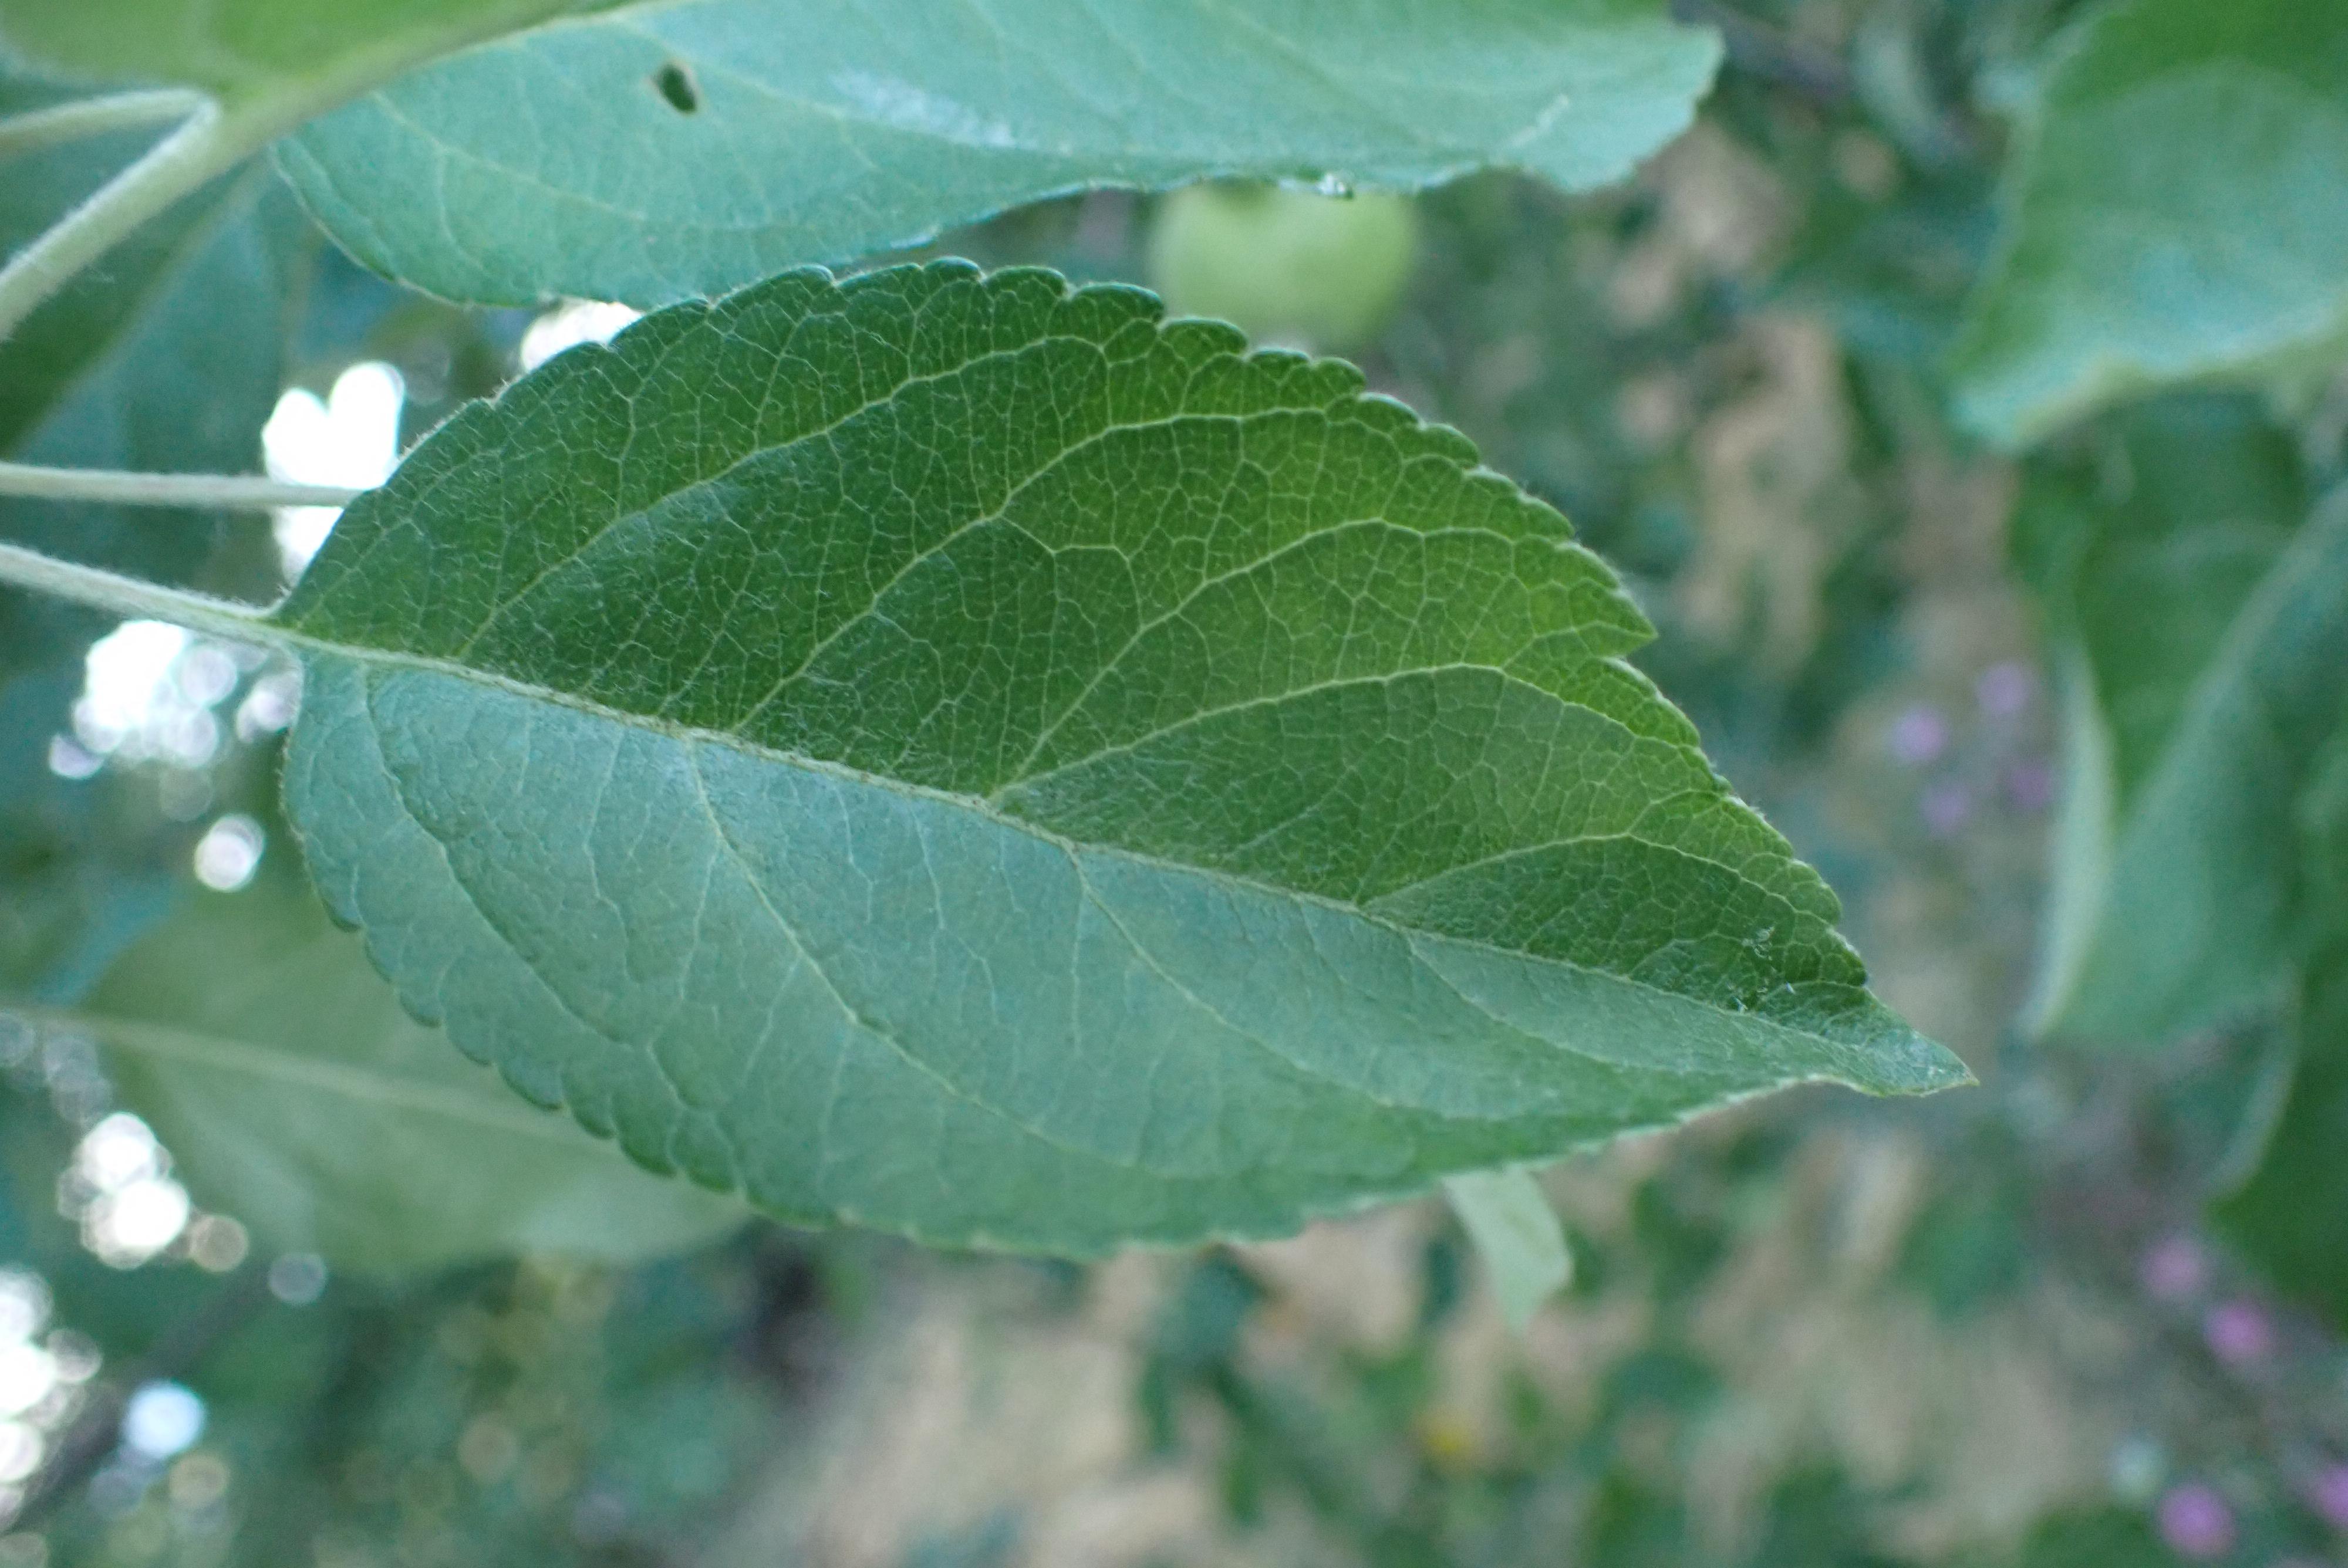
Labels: healthy